Ladislav Benýšek

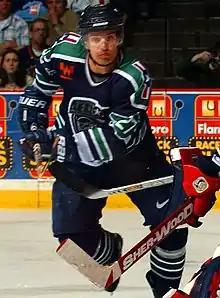
Benýšek with the Houston Aeros in 2003

Ladislav Benýšek (born March 25, 1975) is a Czech former professional ice hockey defenceman who played 161 games in the National Hockey League with the Edmonton Oilers and Minnesota Wild between 1997 and 2003. The rest of his career, which lasted from 1992 to 2013, was mainly spent in various European leagues. Internationally Benýšek played for the Czech national team at three World Championships, winning gold in both 1999 and 2000.